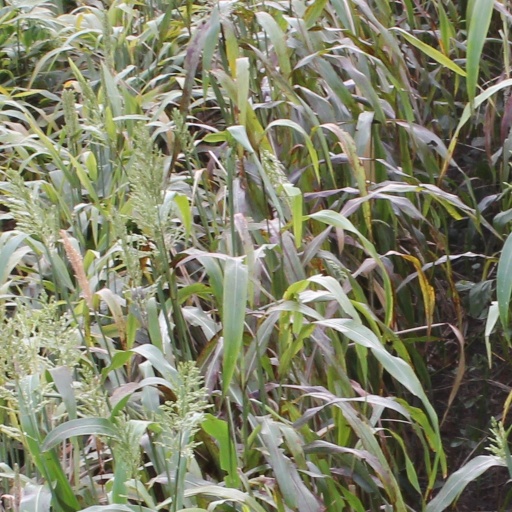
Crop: sorghum